Patrie (airship)

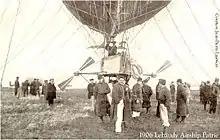
Close-up bow view of the gondola in 1906

Directional stability was achieved by four fixed vanes, two vertical and two horizontal, attached at the rear of the gas-bag, and by a long vertical vane running along the main axis of the gas-bag from the centre of the elliptical frame to its rear. Horizontal motion was controlled by the movement of a balanced rudder at the rear of an empennage on a long boom, mounted below the gas-bag and aft of the gondola (see lead image). The empennage consisted of vertical and horizontal vanes arranged like the fletching of an arrow, behind which the vertical rudder was mounted. During a refit in 1907 the vertical vanes of the empennage were modified, as is shown in the accompanying illustration.